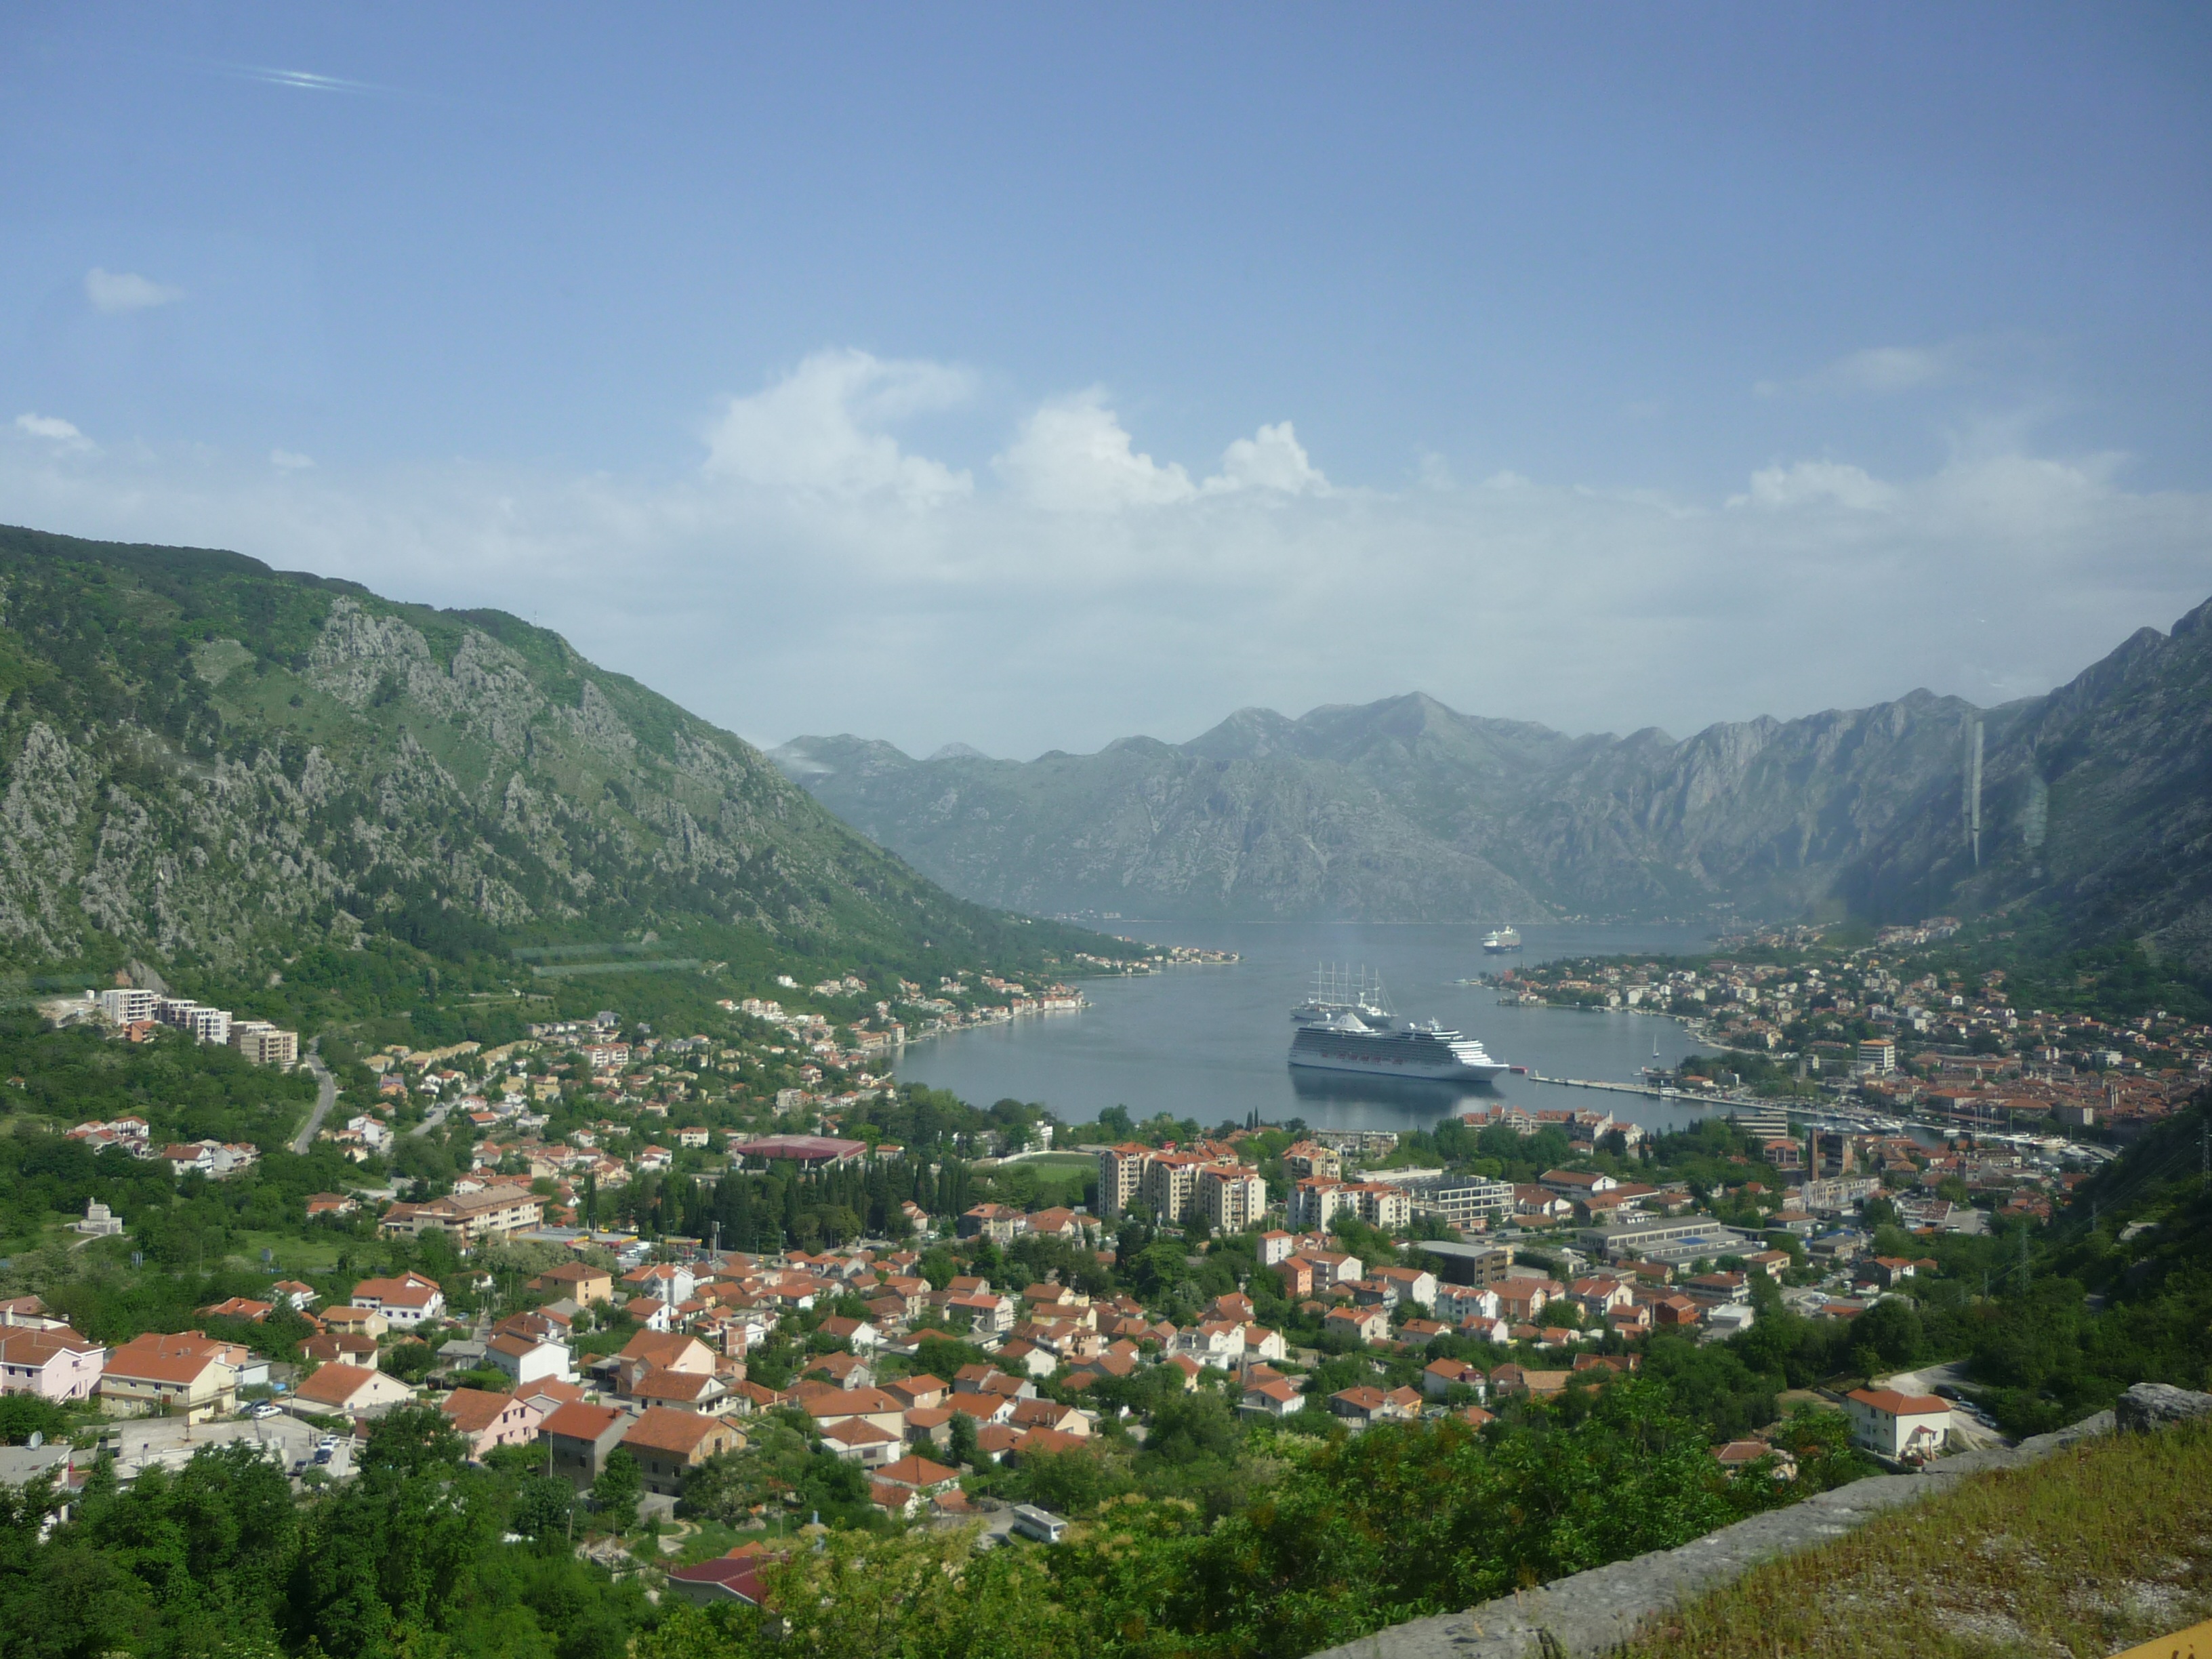
landscape, mountain, hill, town, view, valley, mountain range, panorama, village, mediterranean, fjord, alps, plateau, booked, montenegro, kotor, landform, adriatic sea, aerial photography, mountain pass, balkan, residential area, geographical feature, mountainous landforms